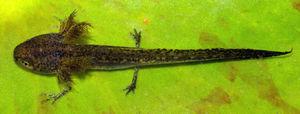
Les branchies sont des organes respiratoires internes ou externes permettant à de nombreux animaux aquatiques, notamment les poissons, de respirer en extrayant l'oxygène de l'eau. Le mot « branchie », du genre féminin, est dérivé du grec ancien βράγχια, par l'intermédiaire du latin branchie utilisé par Columelle.